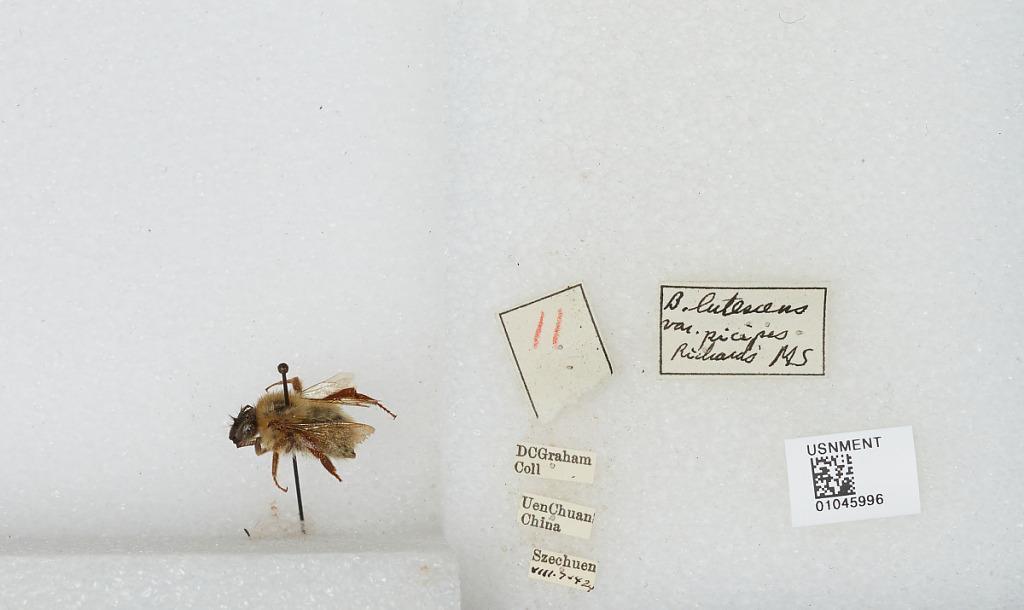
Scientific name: Bombus sp.
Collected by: D. Graham
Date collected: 1924-8-7
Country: China
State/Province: Sichuan
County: Wenchuan Xian
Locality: Wenchuan